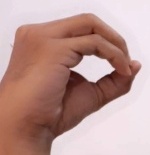
ASL sign: O